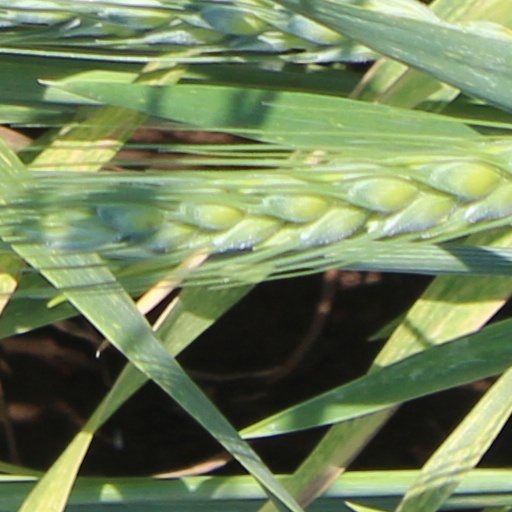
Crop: wheat